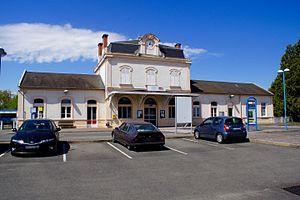
Le bâtiment voyageurs vue de la cour.
La gare de Saint-Amand-Montrond - Orval est une gare ferroviaire française de la ligne de Bourges à Miécaze, située sur le territoire de la commune d'Orval, près de Saint-Amand-Montrond, dans le département du Cher, en région Centre-Val de Loire.